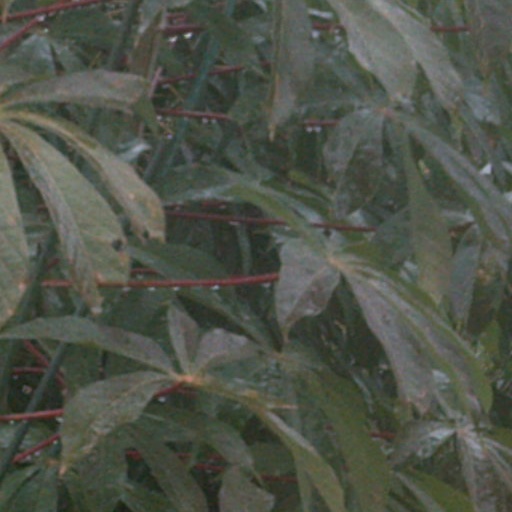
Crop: cassava